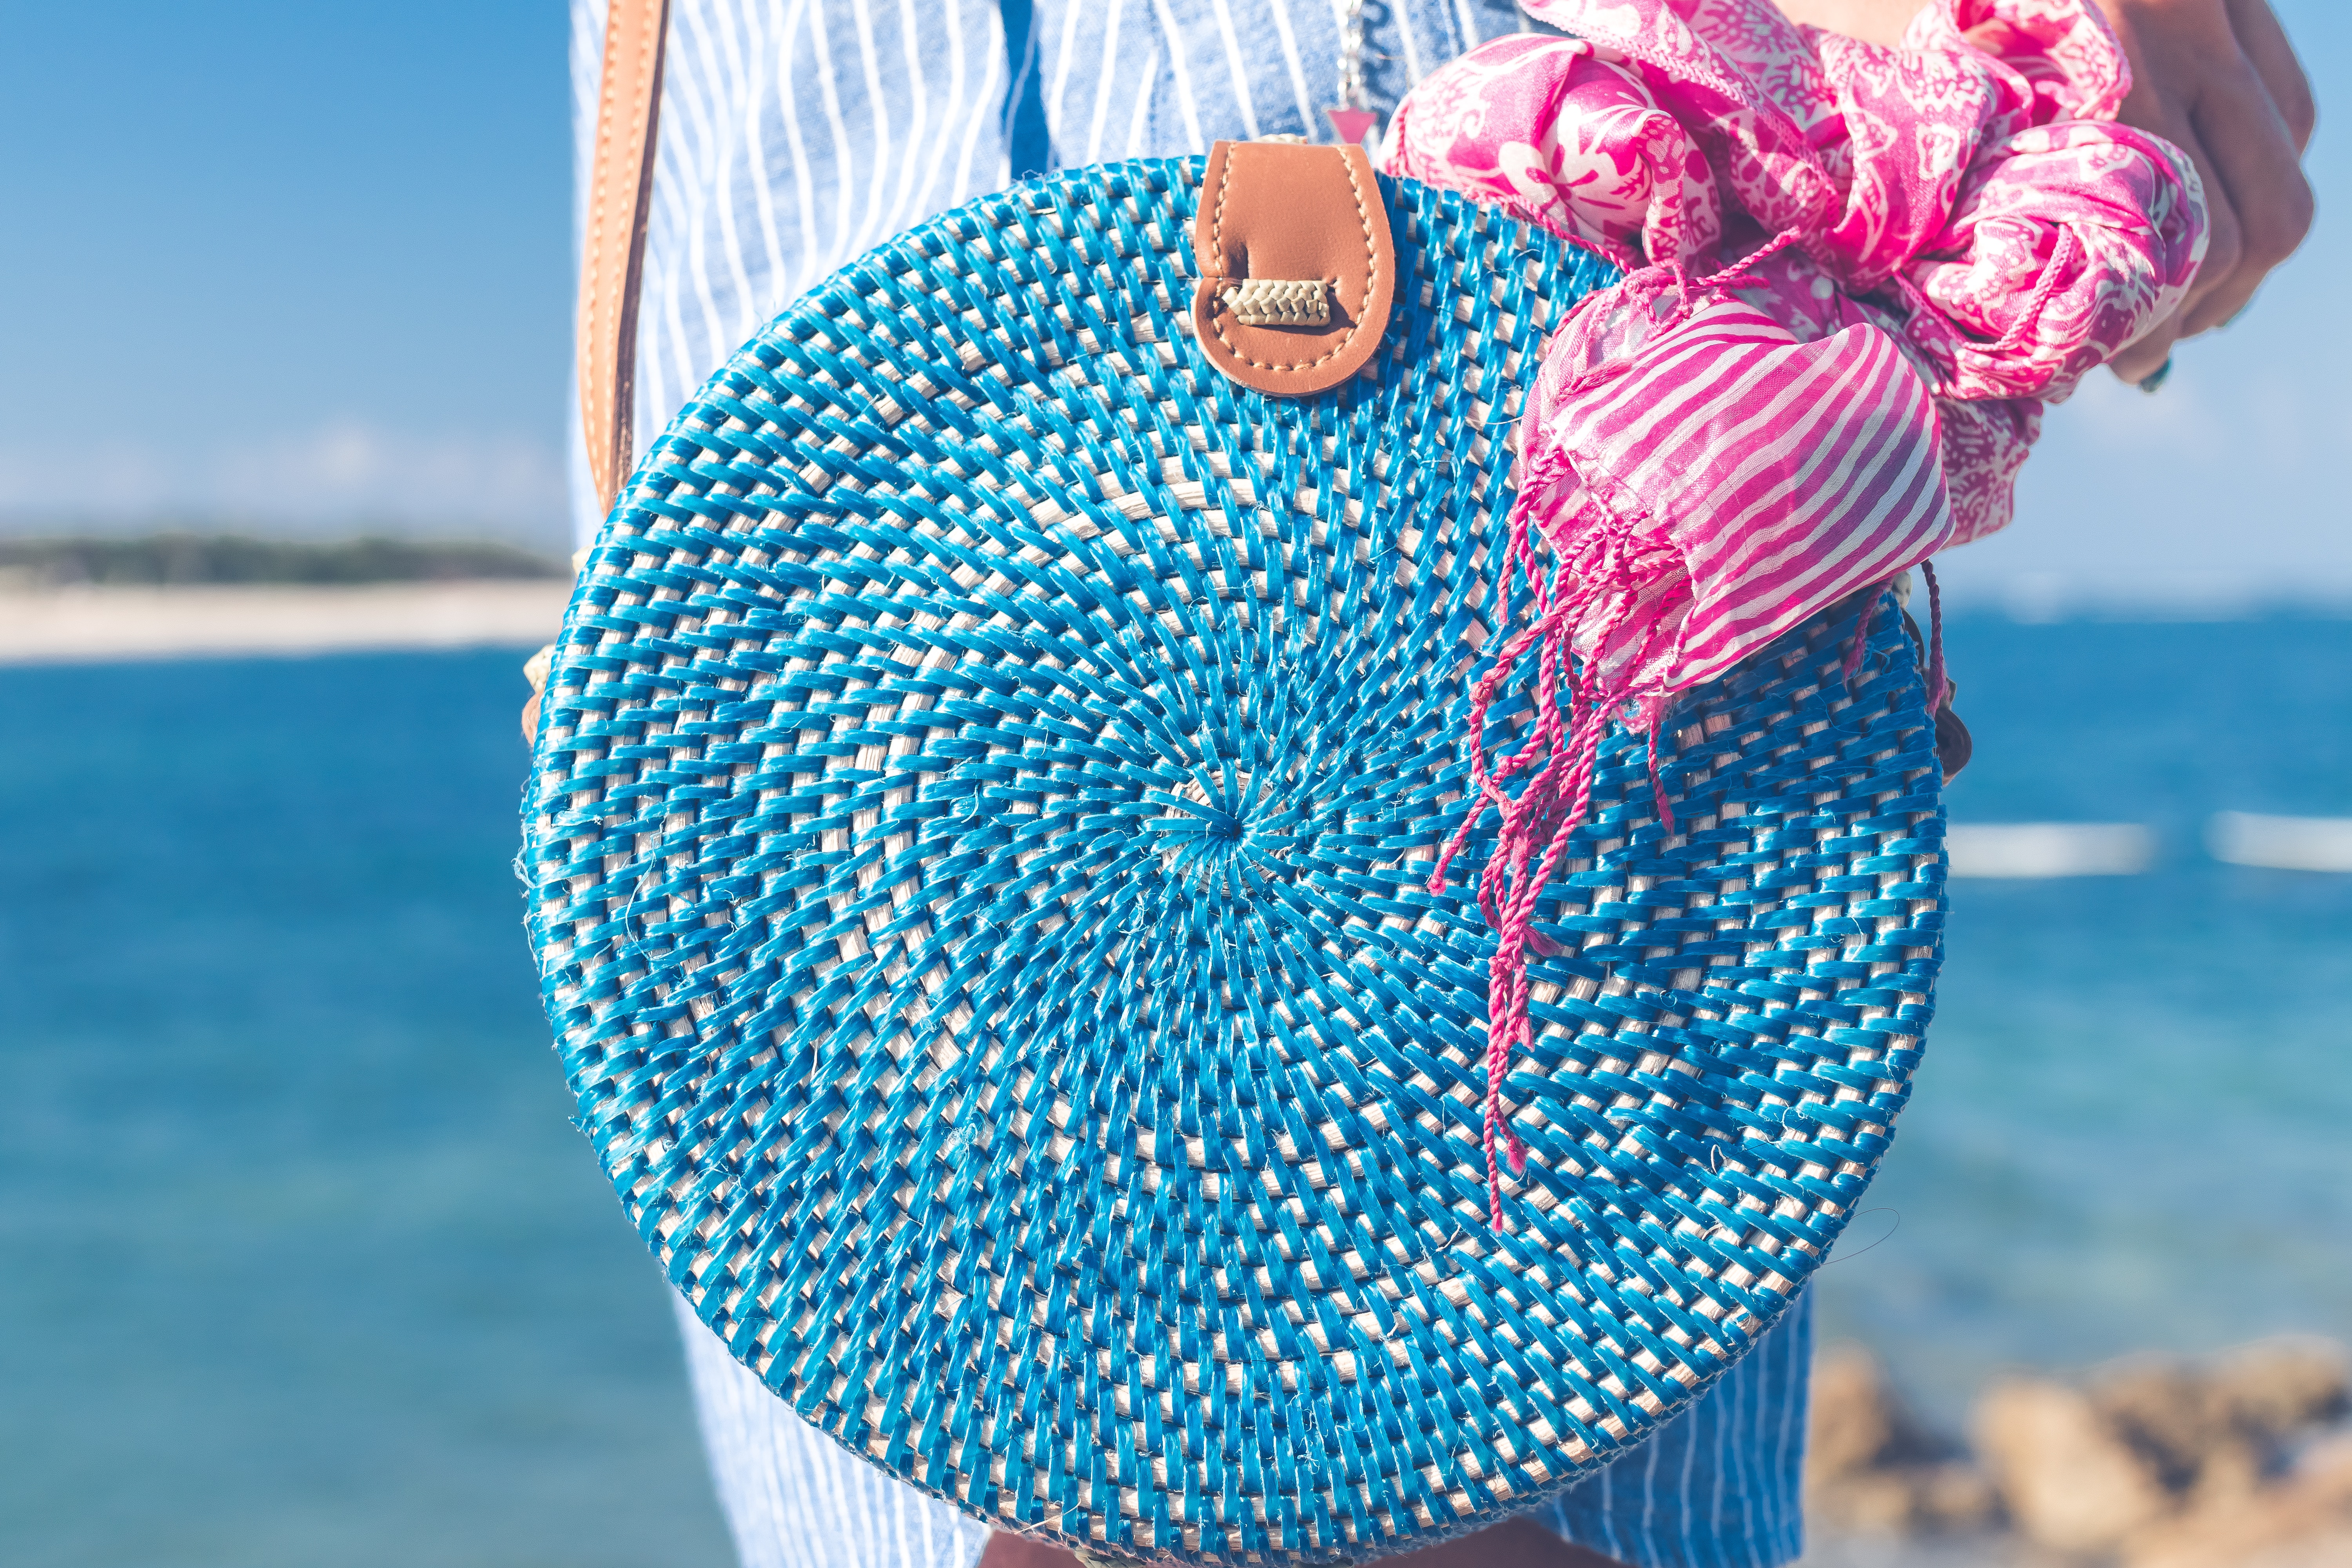
blue, turquoise, aqua, azure, pink, sun hat, pattern, headgear, design, textile, fashion accessory, electric blue, vacation, circle